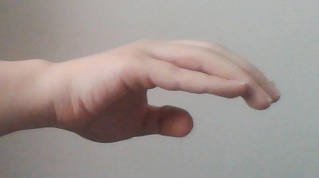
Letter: jeem